Wuqiu, Kinmen

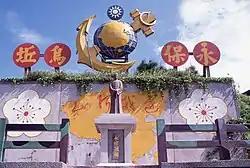
Statue of Chiang Kai-shek on Daqiu

Once the War Affairs Committee was founded in July 1956, strong and complete foundation for war affairs was built in the township.